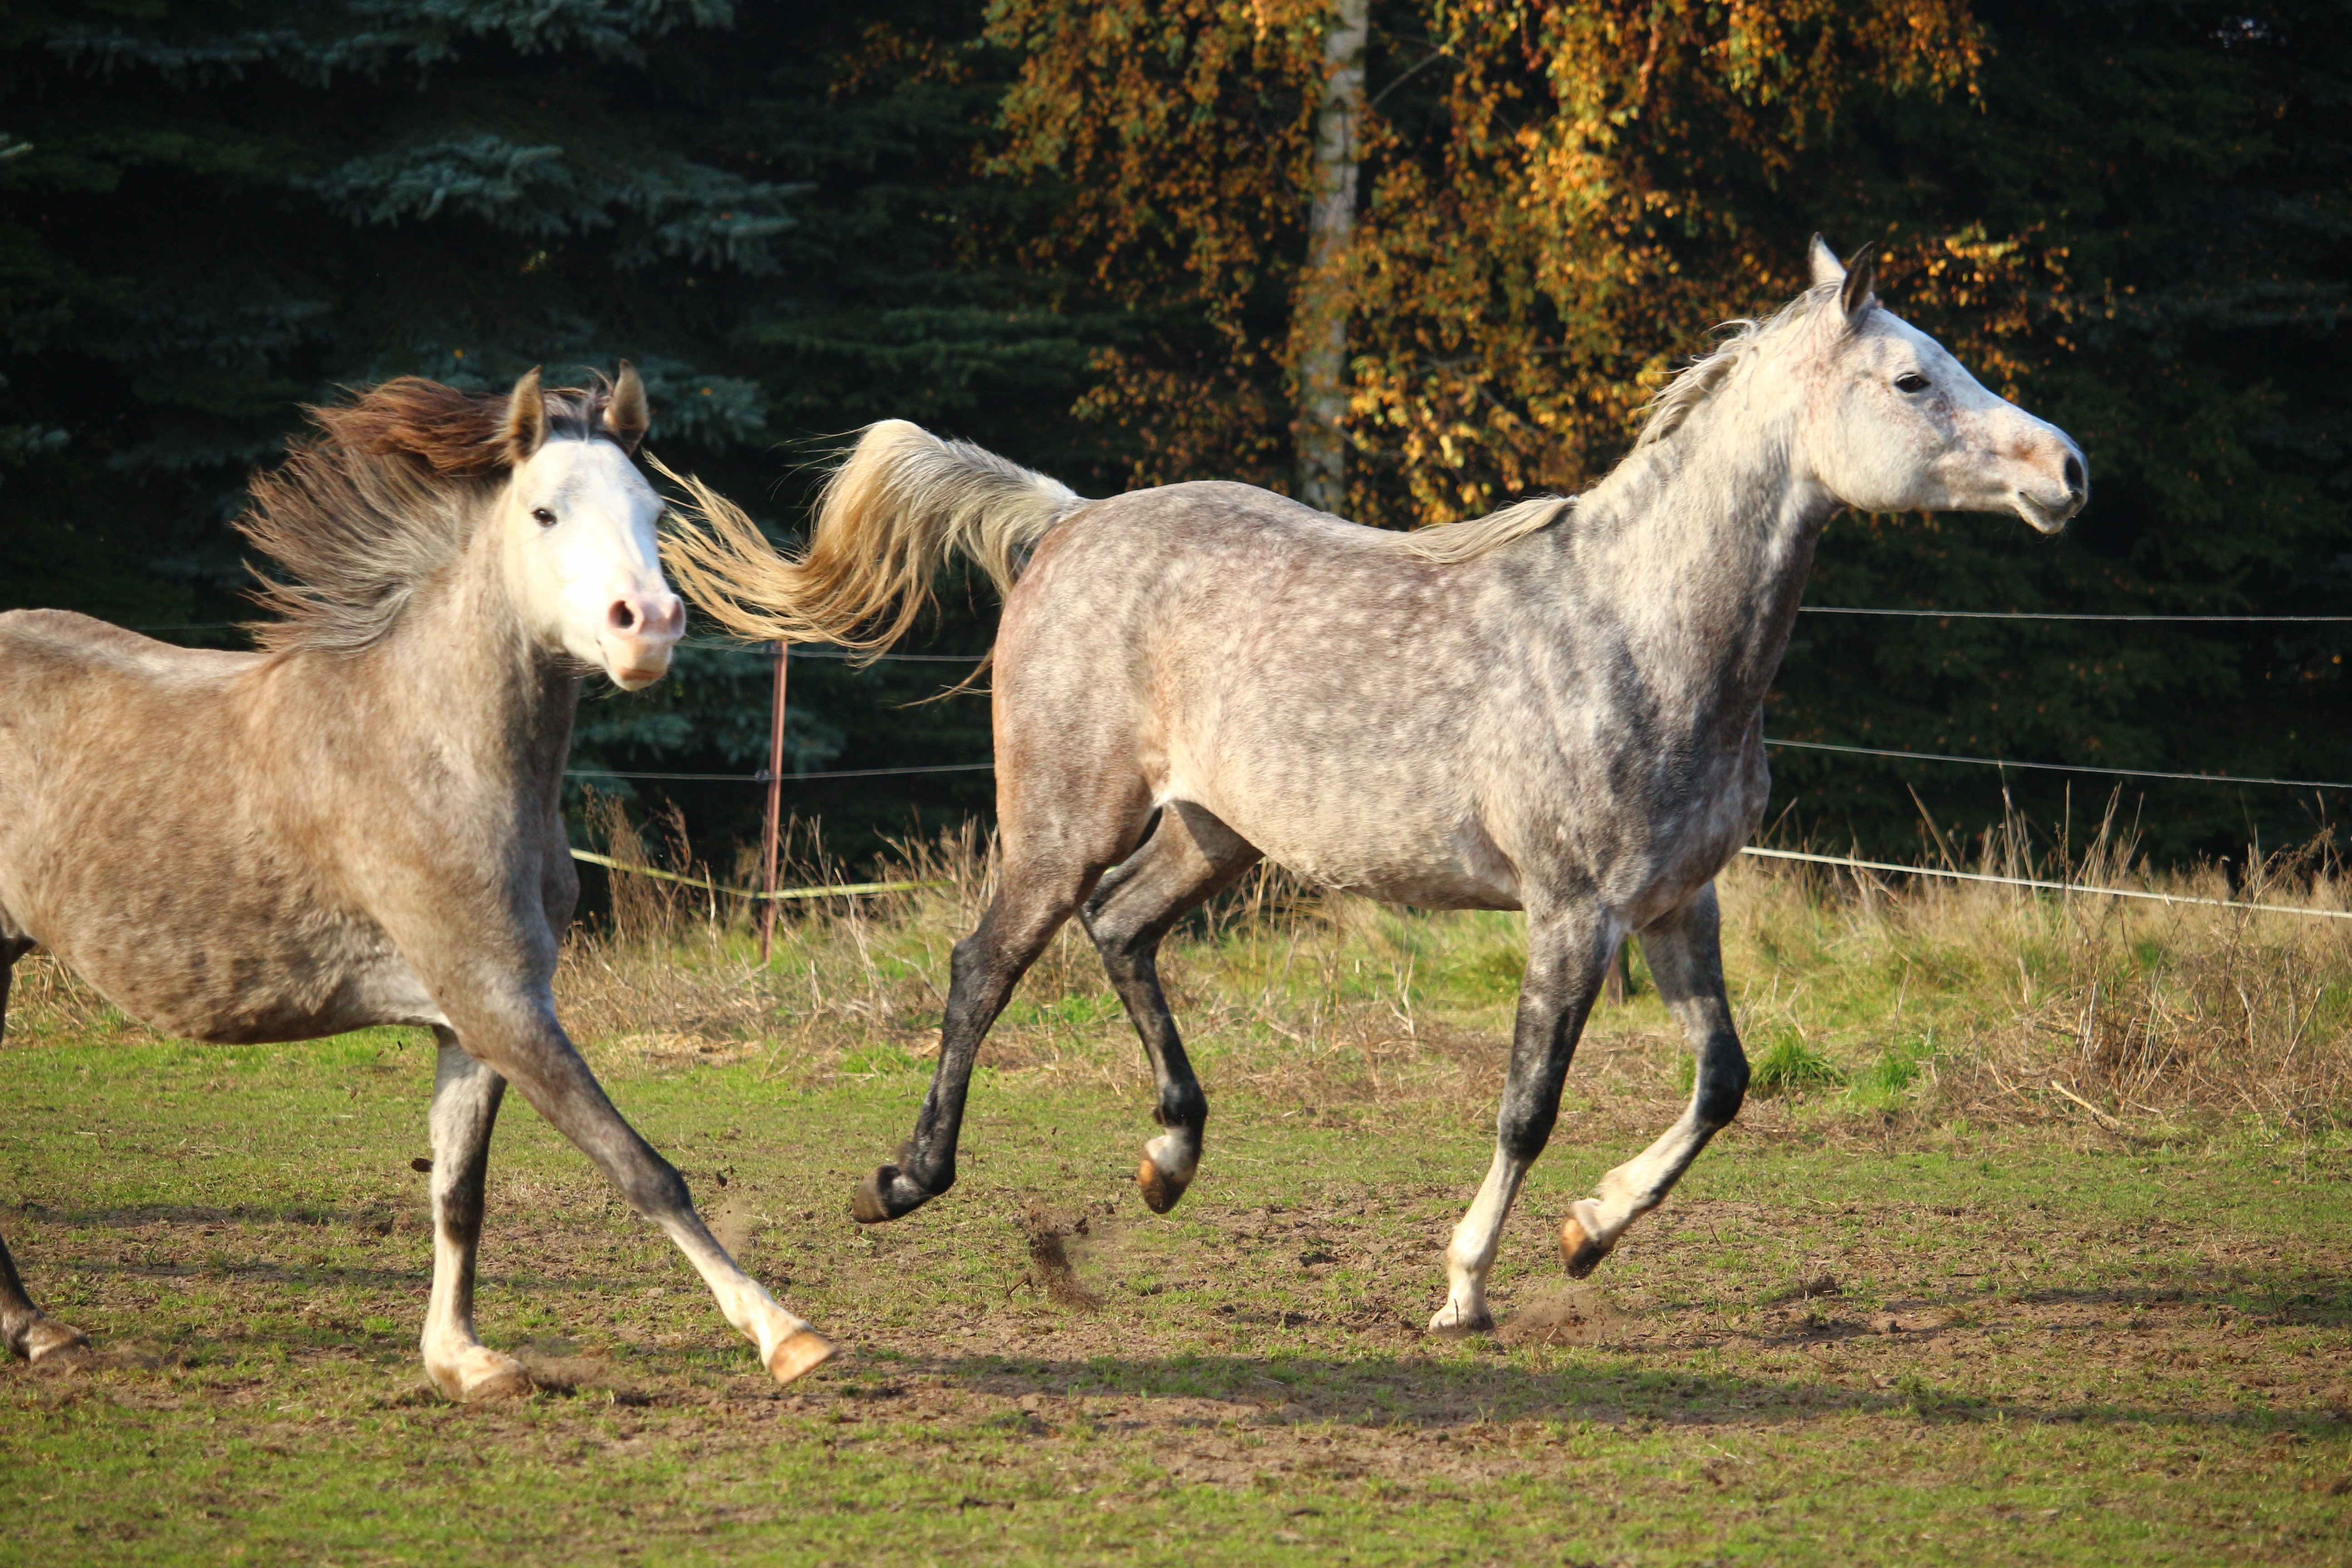
flock, pasture, horse, mammal, stallion, mane, fauna, vertebrate, mare, mold, foal, colt, thoroughbred arabian, gallop, pack animal, horse like mammal, mustang horse